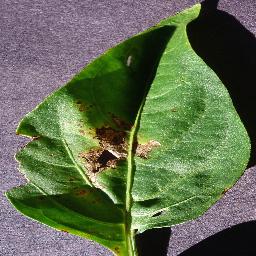
Label: Pepper,_bell___Bacterial_spot